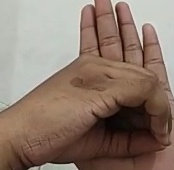
ASL sign: 0